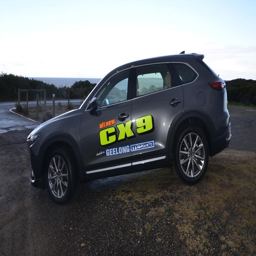
automobile model clearly shows there is a place for big cars in today 's world .